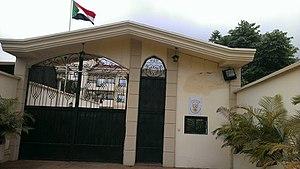
Cette liste comprend les représentations diplomatiques du Soudan, à l'exclusion des consulats honoraires.